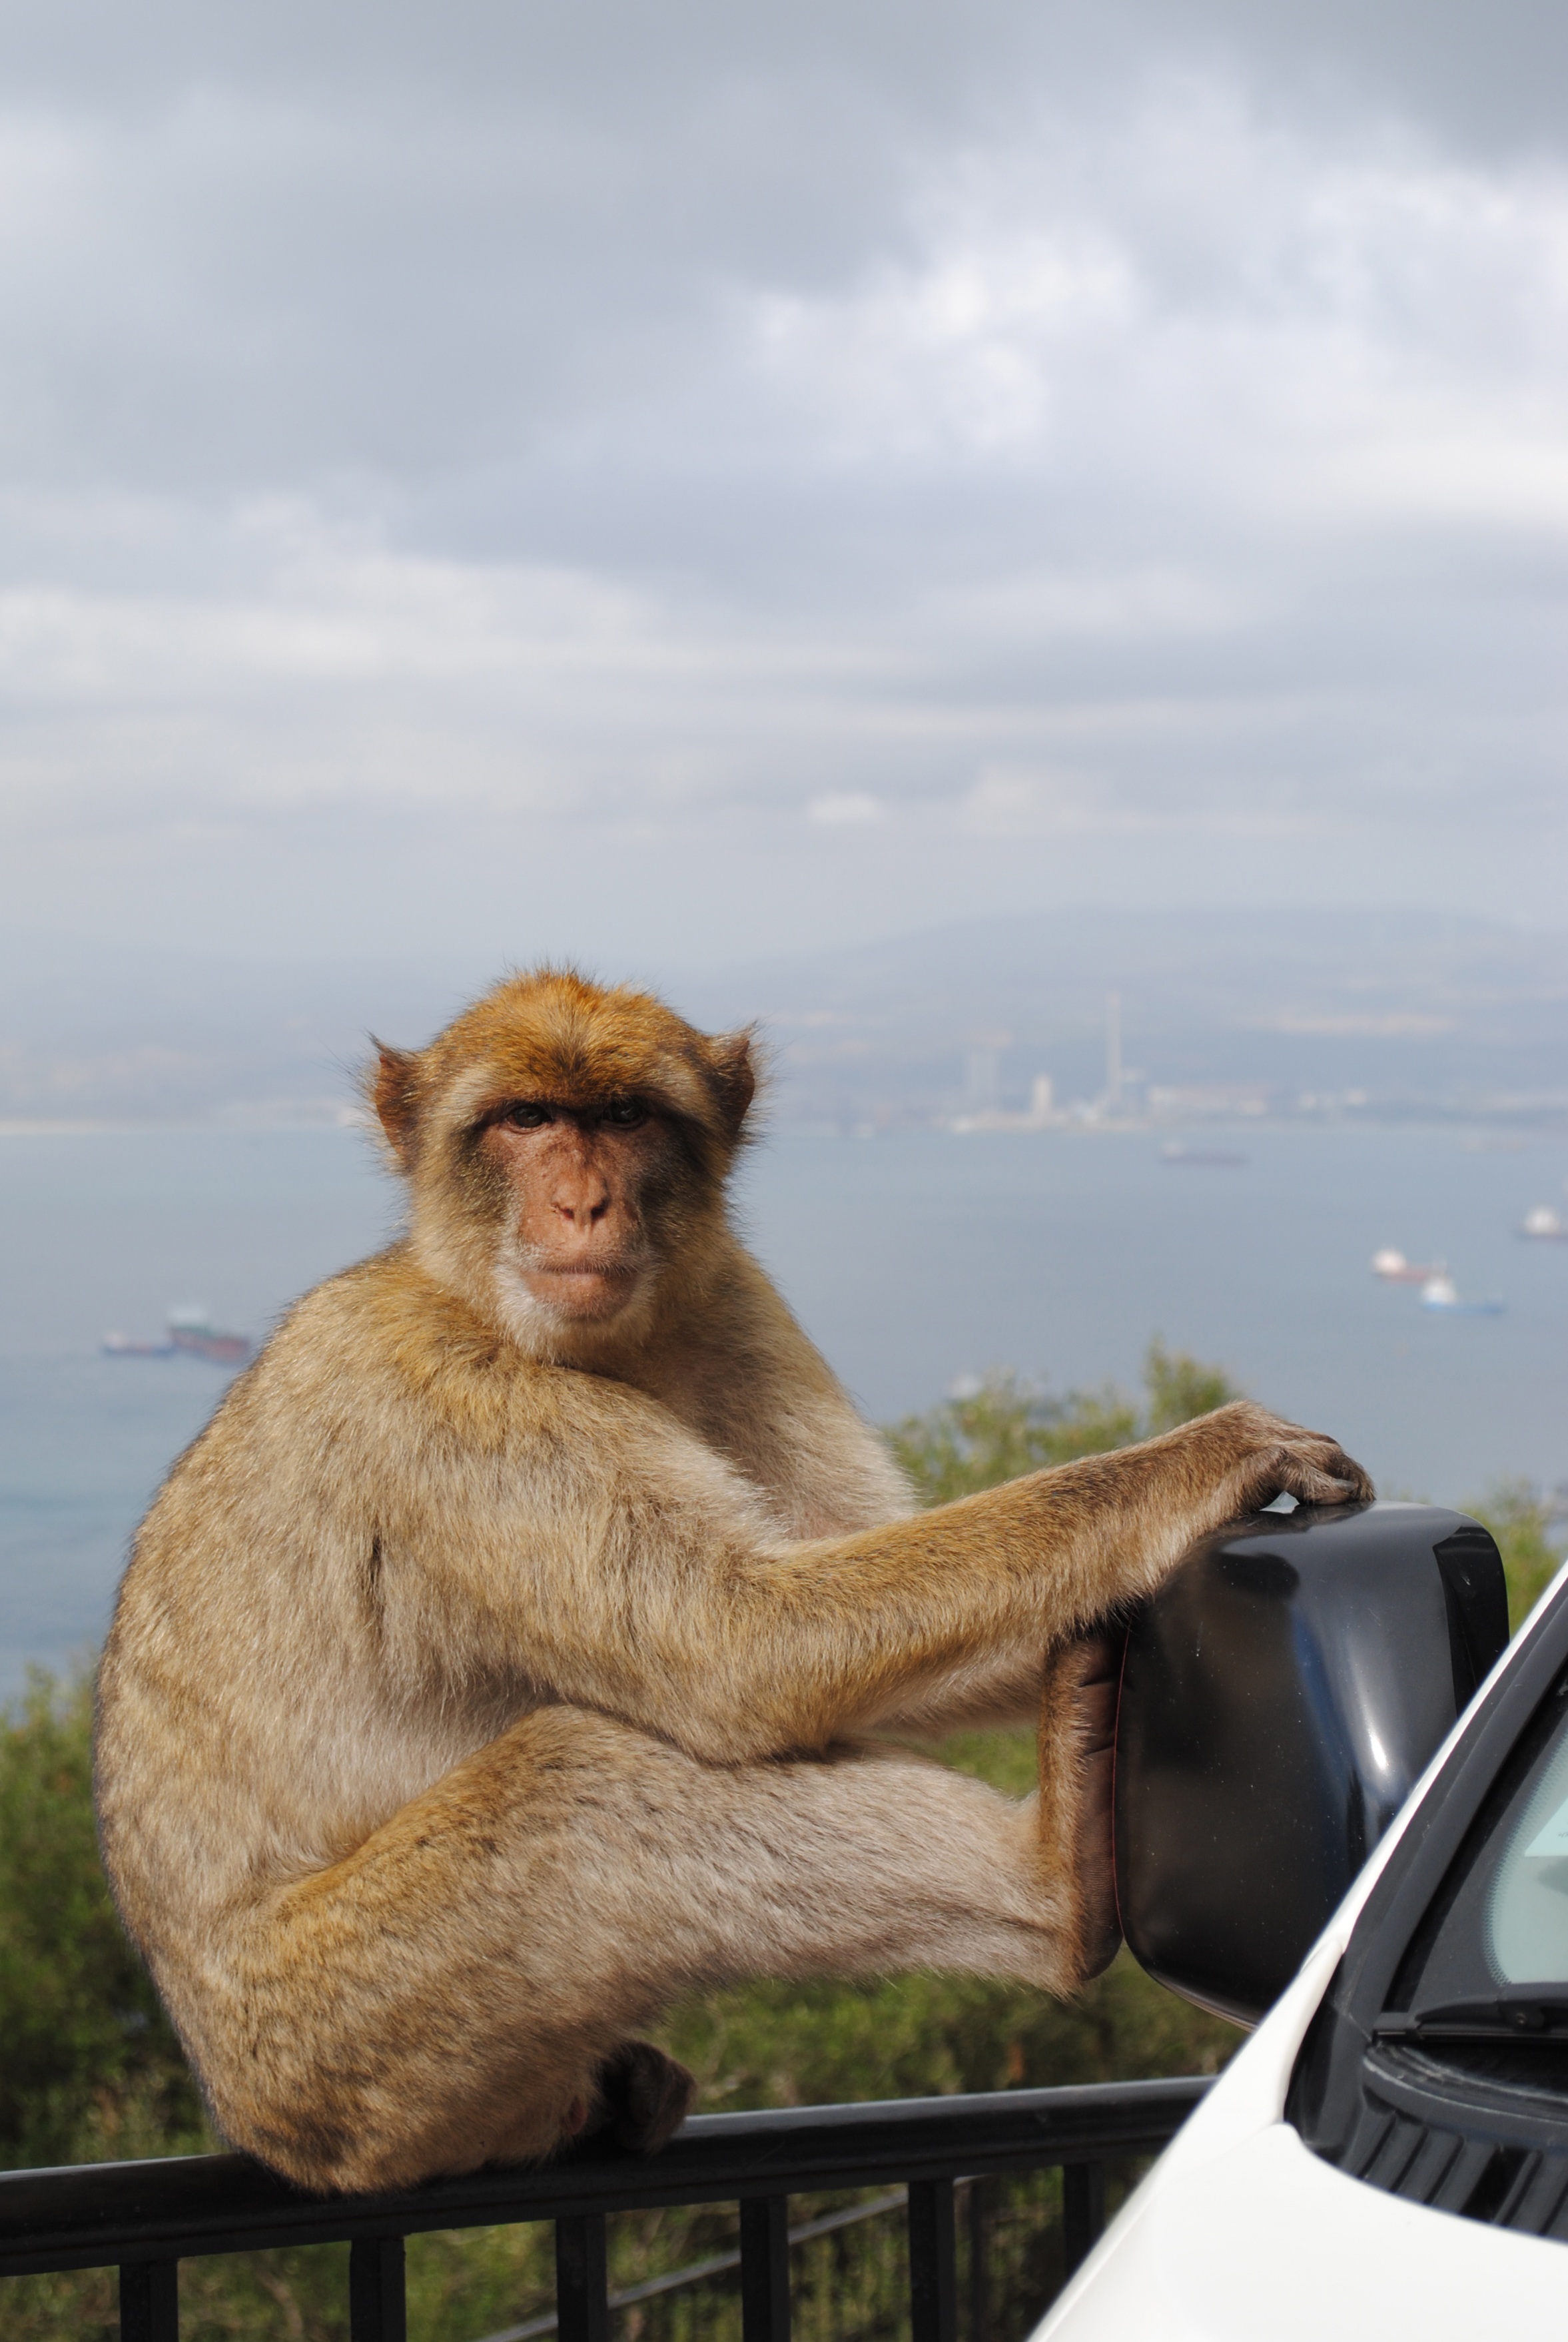
rock, wildlife, mammal, monkey, fauna, primate, gibraltar, england, spain, macaque, old world monkey